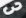
Number: 3